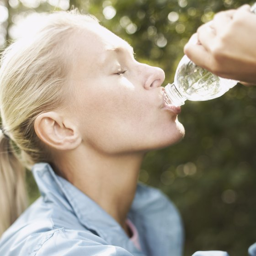
thirst is the best indicator of whether your body is getting enough water .